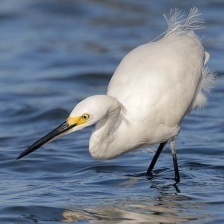
Species: SNOWY EGRET
Scientific name: EGRETTA THULA